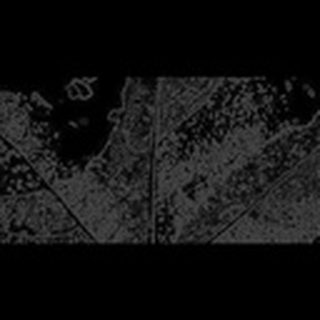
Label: cotton_aphids